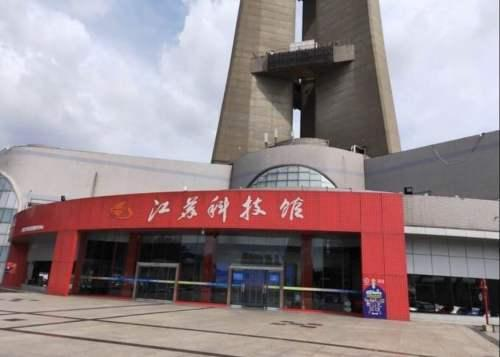
地标名称：江苏科技馆
所在城市：南京市·鼓楼区